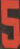
Number: 5